Shams al-Mulk Nasr

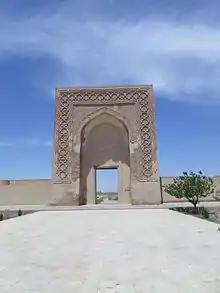
Rabati Malik's portal

Shams al-mulk is known for its buildings in the Zerafshan valley. Shams al-mulk built the palace and gardens of Shamsabad in Bukhara, where the Karakhanids later lived. The palace was located southwest of the Magok-i-Attari Mosque, outside the Bukhara.